Crisis of the late 16th century in Russia

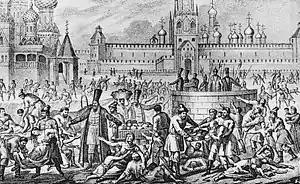
"Boris Chorikov" - "Famine in Moscow under Boris Godunov" (ill. from the book “Picturesque Karamzin”, 1836)

The acute phase of the crisis was over when Fedor I assumed the throne in 1584. A significant share of arable land was deserted. The North-West was hit the hardest by the war, oprichnina, famine and epidemics. The population of the Novgorod region fell by more than 80%, with the records of Derevskaya district showing that one third of cultivated land was deserted due to mortality. In the central regions of Russia, the Moscow area suffered the Crimean Tatar raid and had 90% of cultivated land abandoned. Elsewhere in the centre, from 18 to 60 per cent of peasant holdings were abandoned due to mortality and migration. This was one of the most severe demographic disasters experienced by Russia.